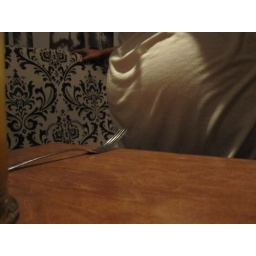
Trying to poke the annoying girls who kept hoovering near our table